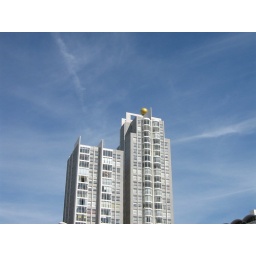
Nice tower to live in at Scheveningen. Mark the golden ball on top of the building.